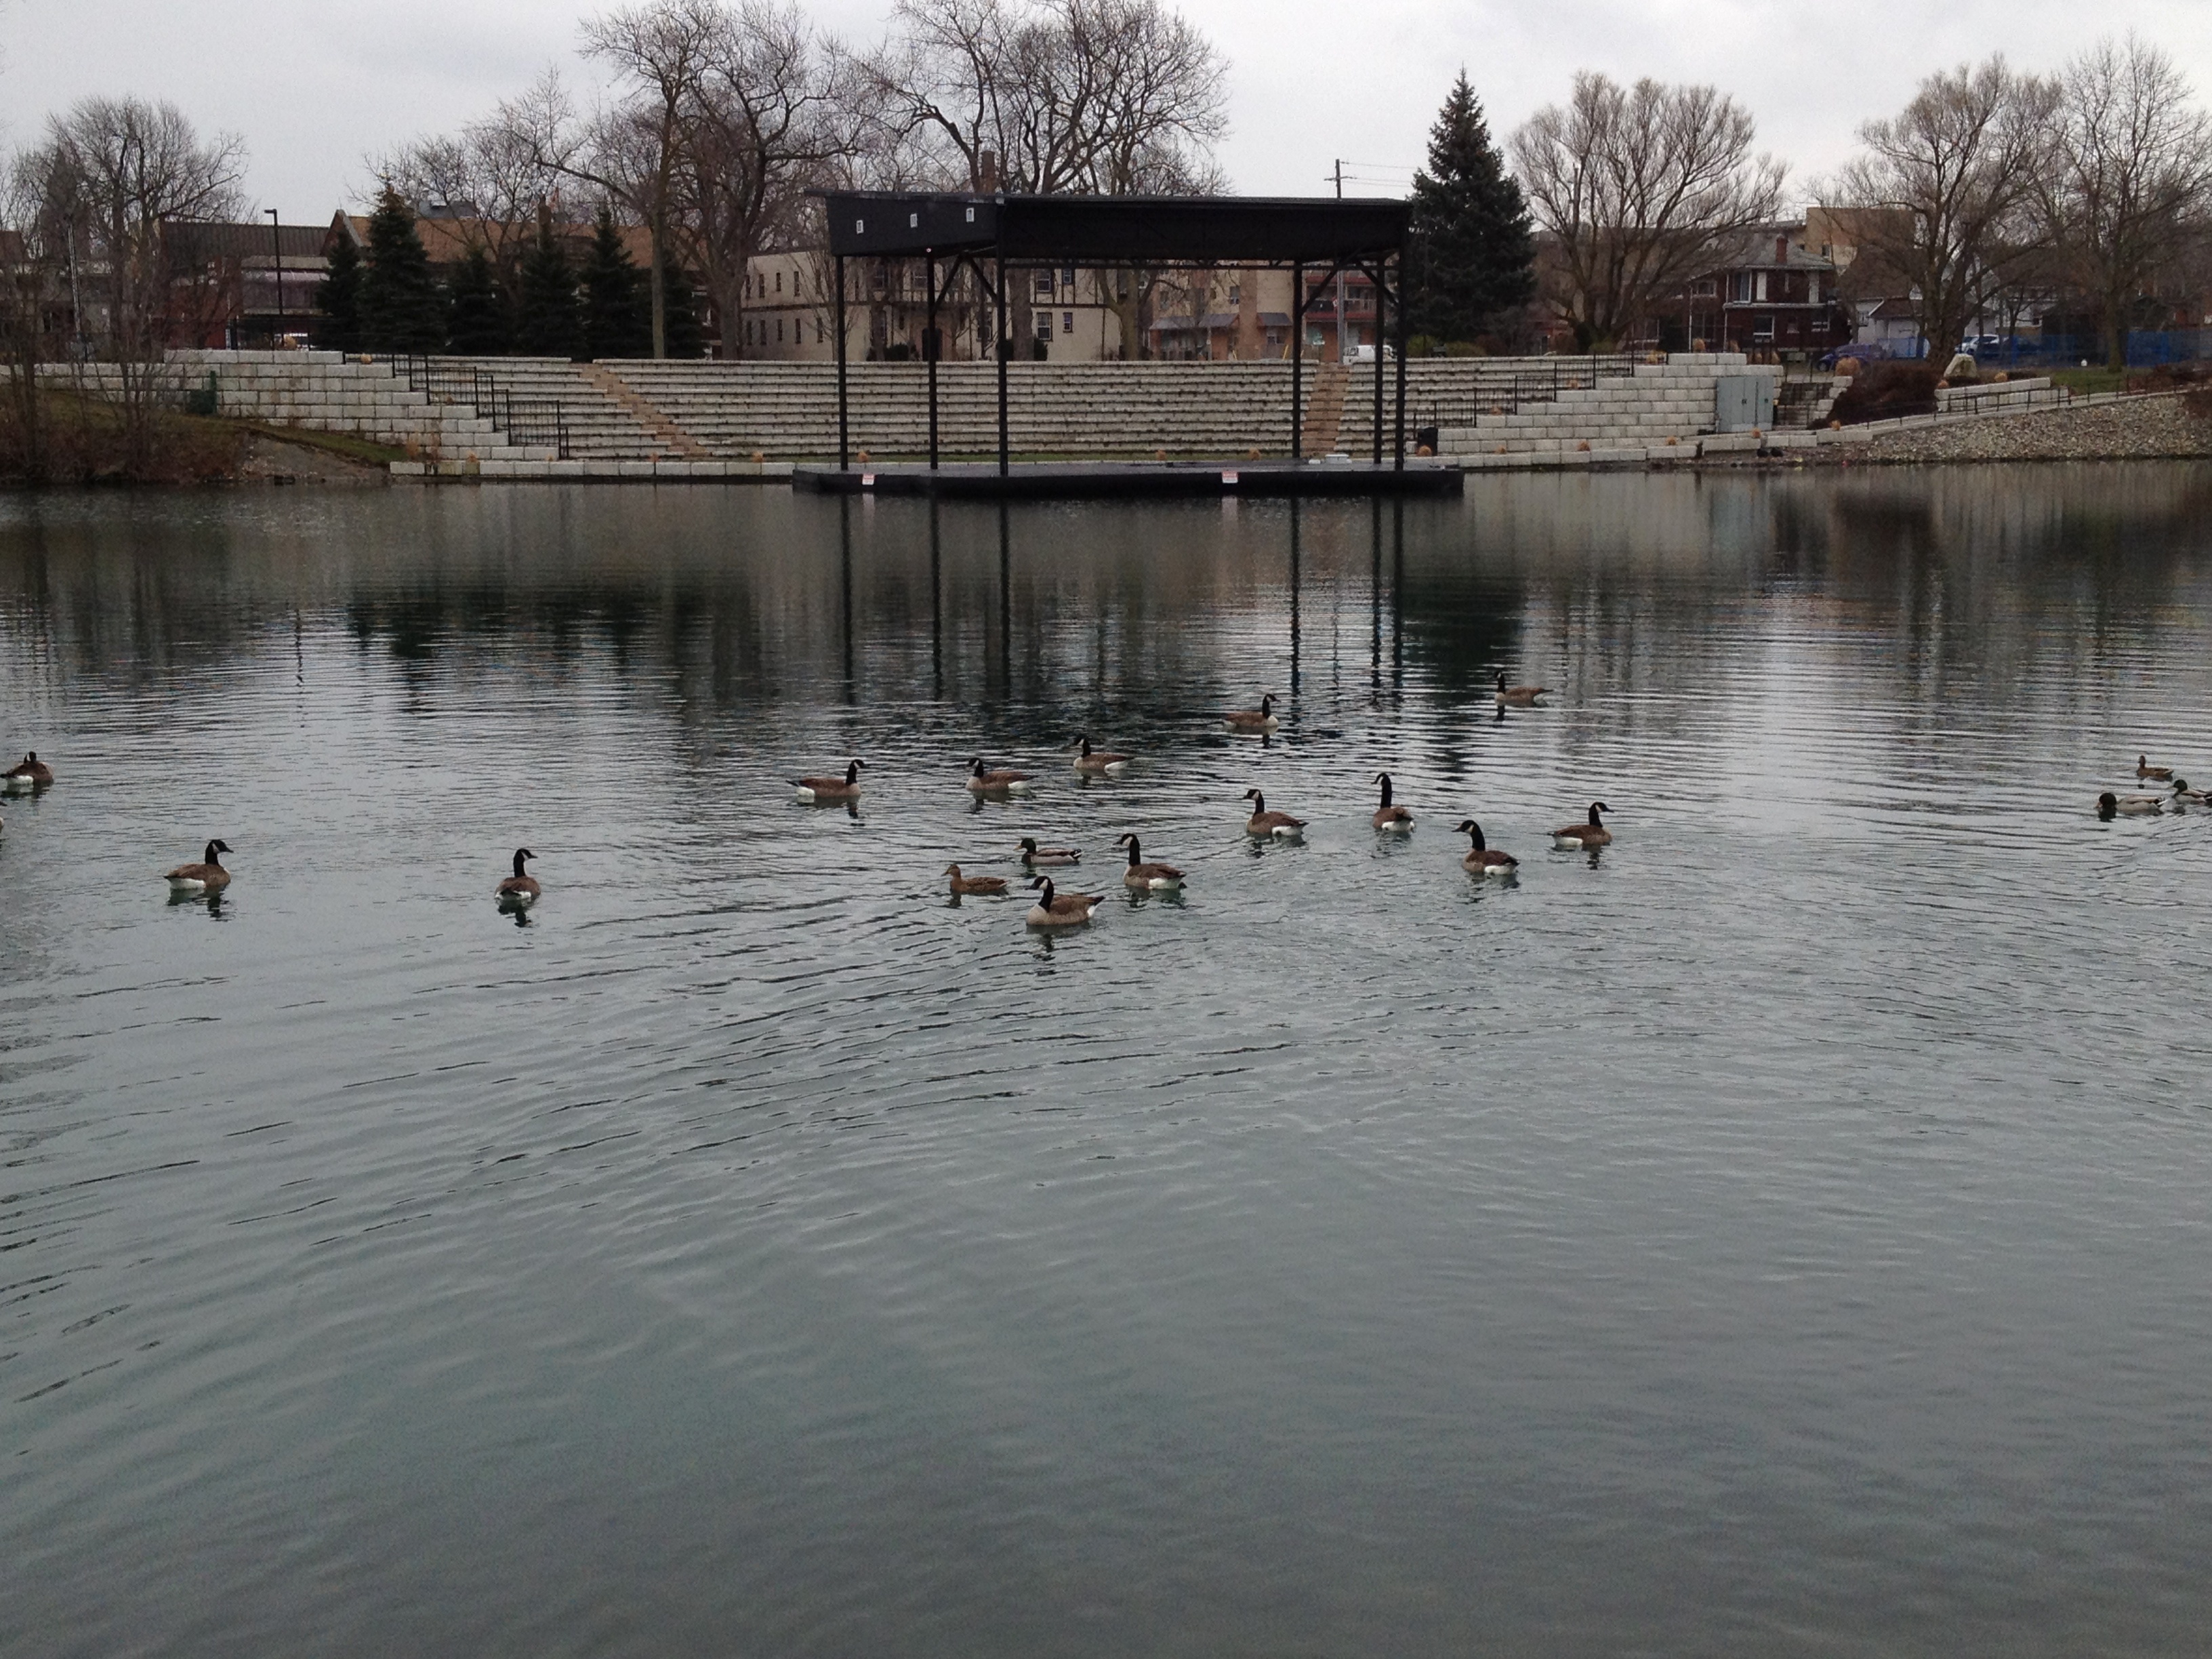
water, bird, lake, river, pond, reflection, waterway, duck, boating, wetland, waterfowl, water bird, ducks geese and swans